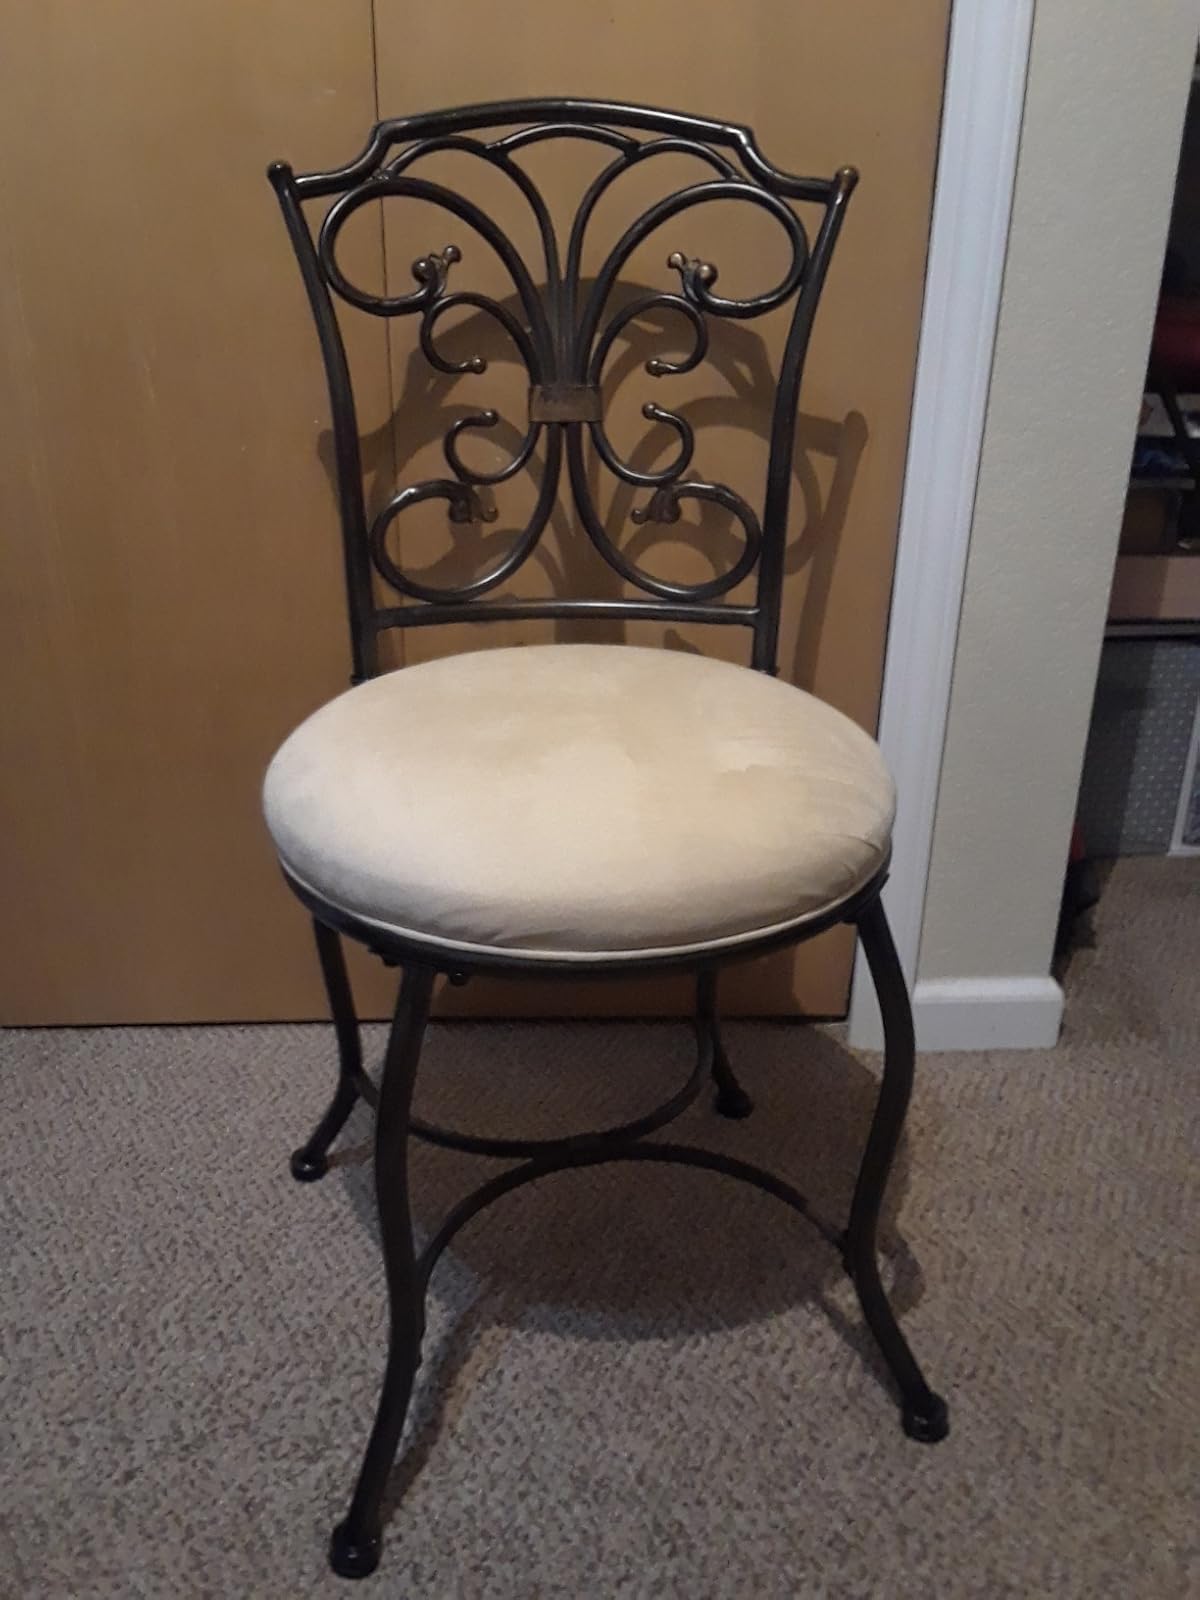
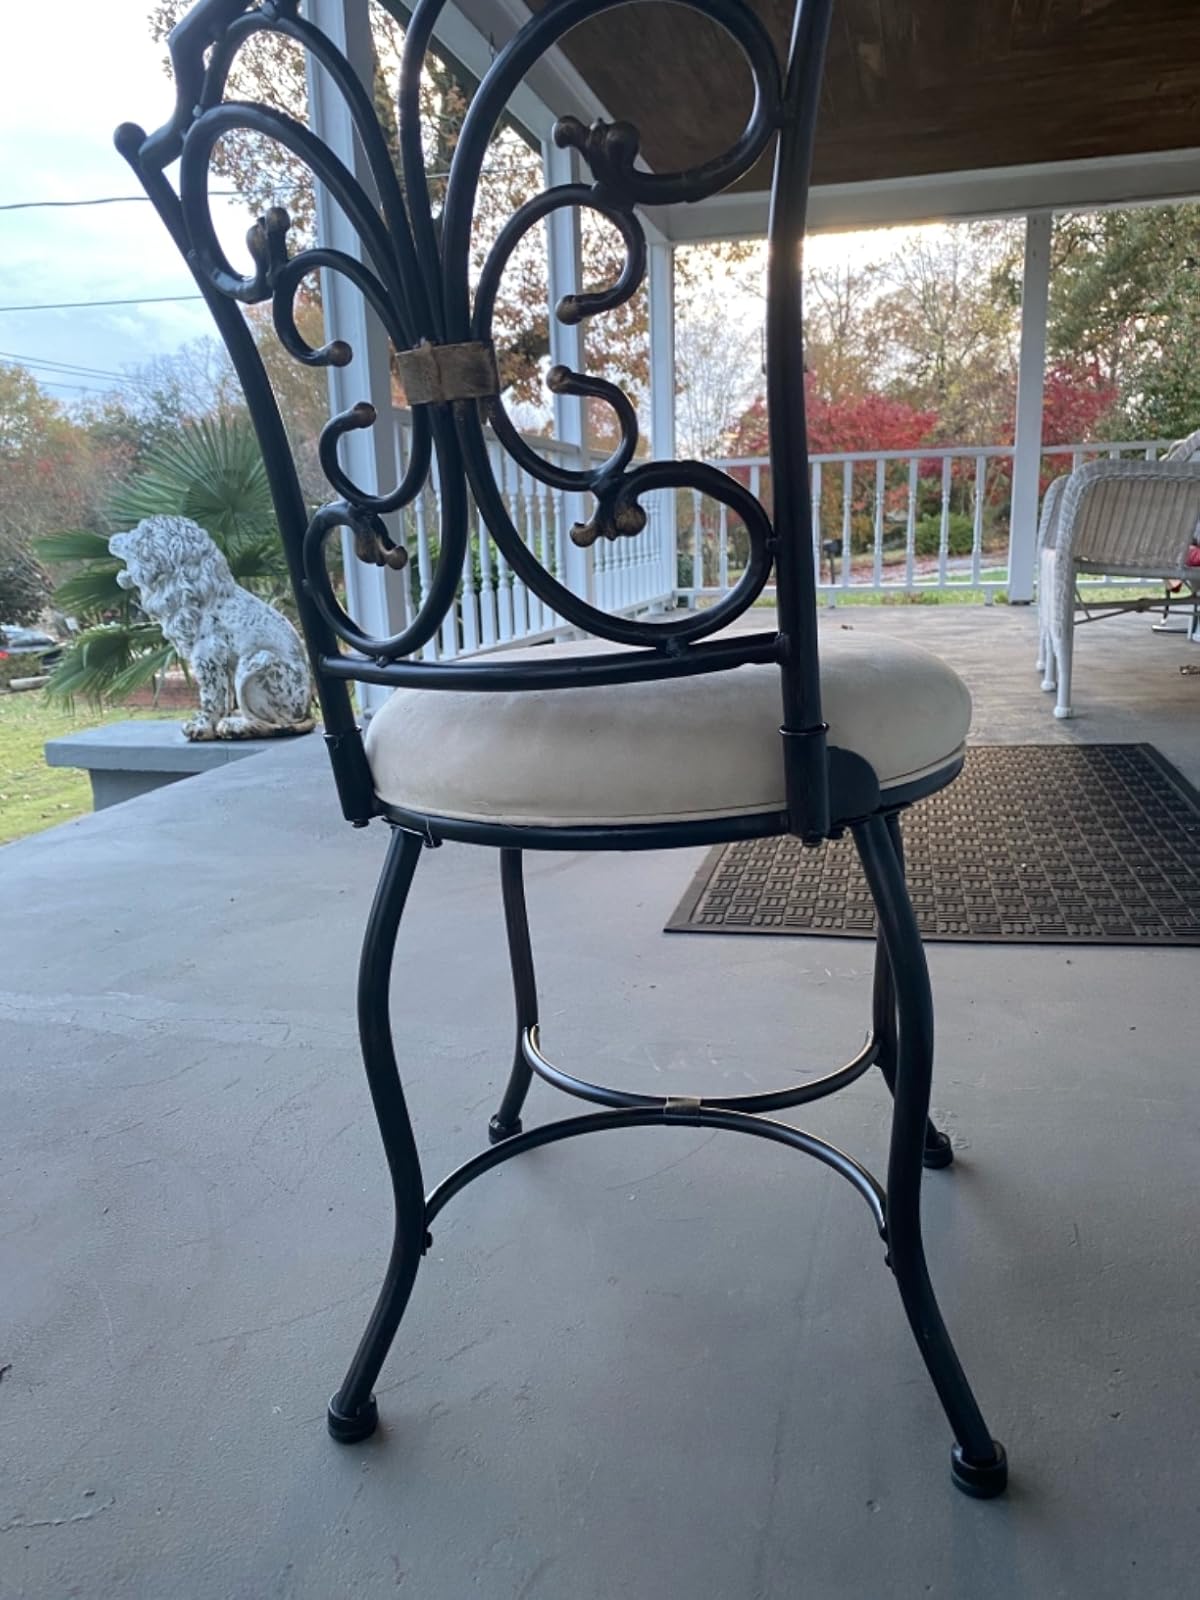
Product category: stool
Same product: yes